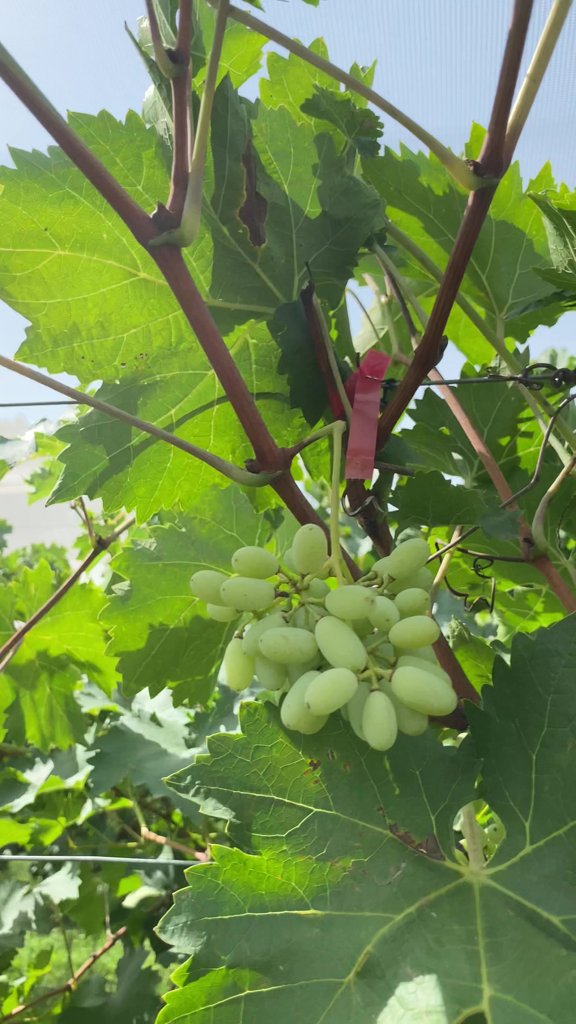
Berries visible: 34
Grape clusters: 1